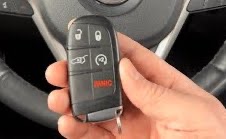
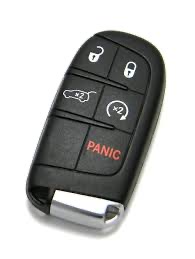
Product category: misc
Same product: yes